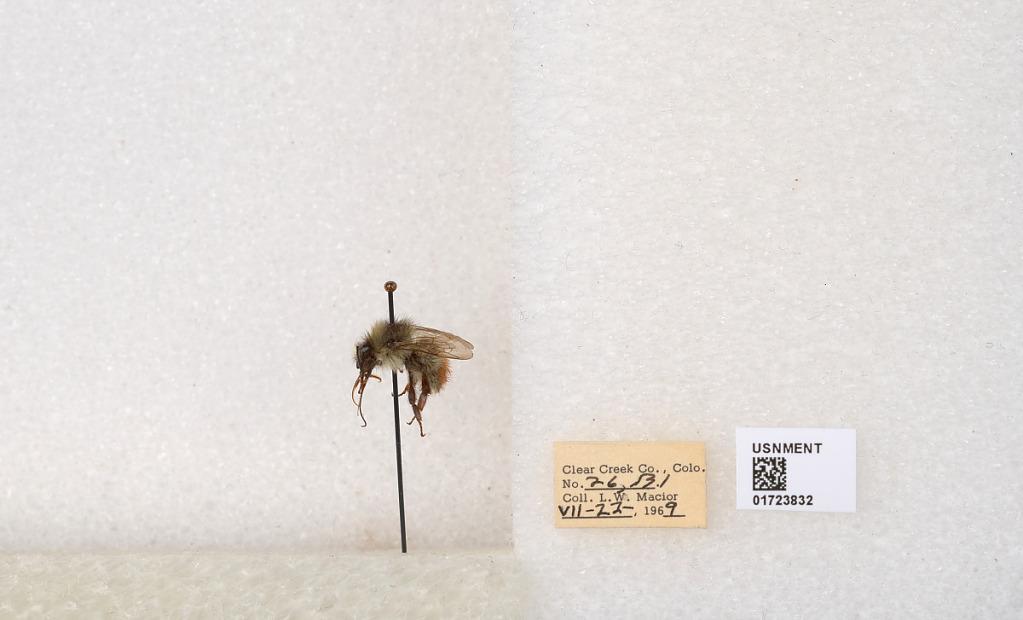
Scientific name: Bombus flavifrons Cresson
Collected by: L. Macior
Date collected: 1969-7-22
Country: United States
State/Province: Colorado
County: Clear Creek
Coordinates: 39.6891, -105.644